Tatya Tope

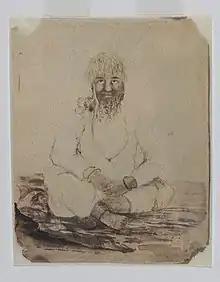
Pencil sketch of Tatya Tope made at Sipri in April 1859, just before his execution

Even after the Revolt of 1857 was put down by the British, Tantia Tope continued resistance as a guerrilla fighter in the jungles. He also defeated Ratan Singh in Siege of Charkhari. He induced the state forces to rebel against the Raja and was able to replace the artillery he had lost at the Banas River. Tope then took his forces towards Indore, but was pursued by the British, now commanded by General John Michel as he fled towards Sironj.